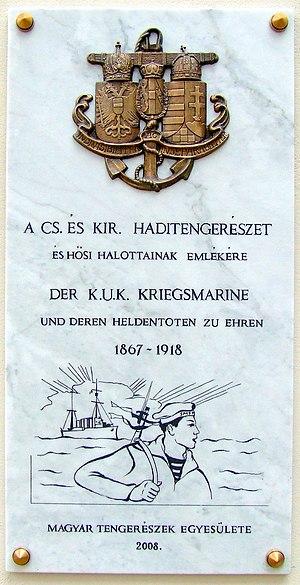
La Marine de guerre impériale et royale, plus généralement nommée la Marine austro-hongroise, était la force navale de l'Autriche-Hongrie. À l'origine une flottille marchande basée en mer Adriatique, elle évolua progressivement en une marine de guerre capable d'opérer à l'échelle mondiale. Elle était aussi constituée d'une marine fluviale, dédiée à surveillance du Danube et fut l'une des premières marines au monde à recourir avec succès aux hydravions. Ses navires utilisaient le sigle SMS pour Seiner Majestät Schiff, qui signifie « le navire de sa majesté ».